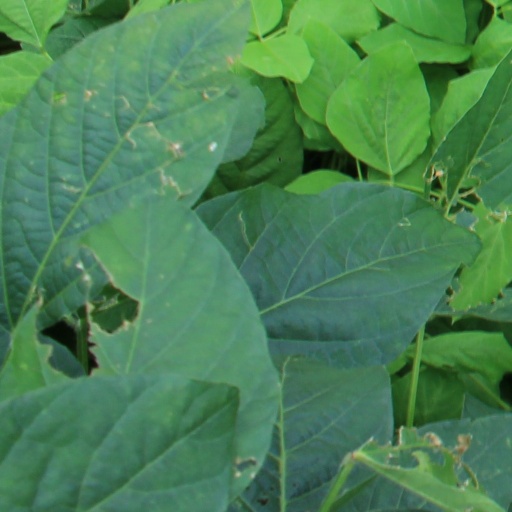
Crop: soybean